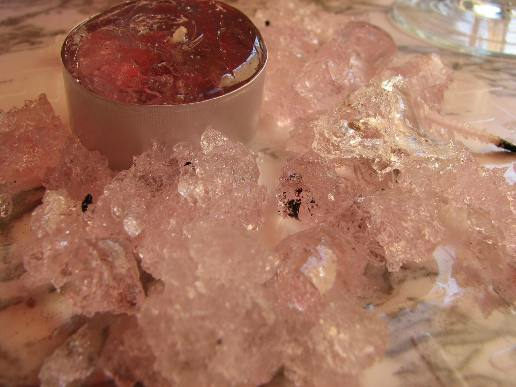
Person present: No